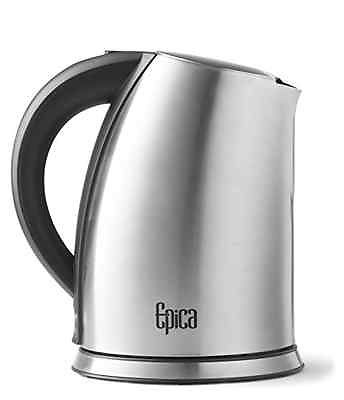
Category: kettle